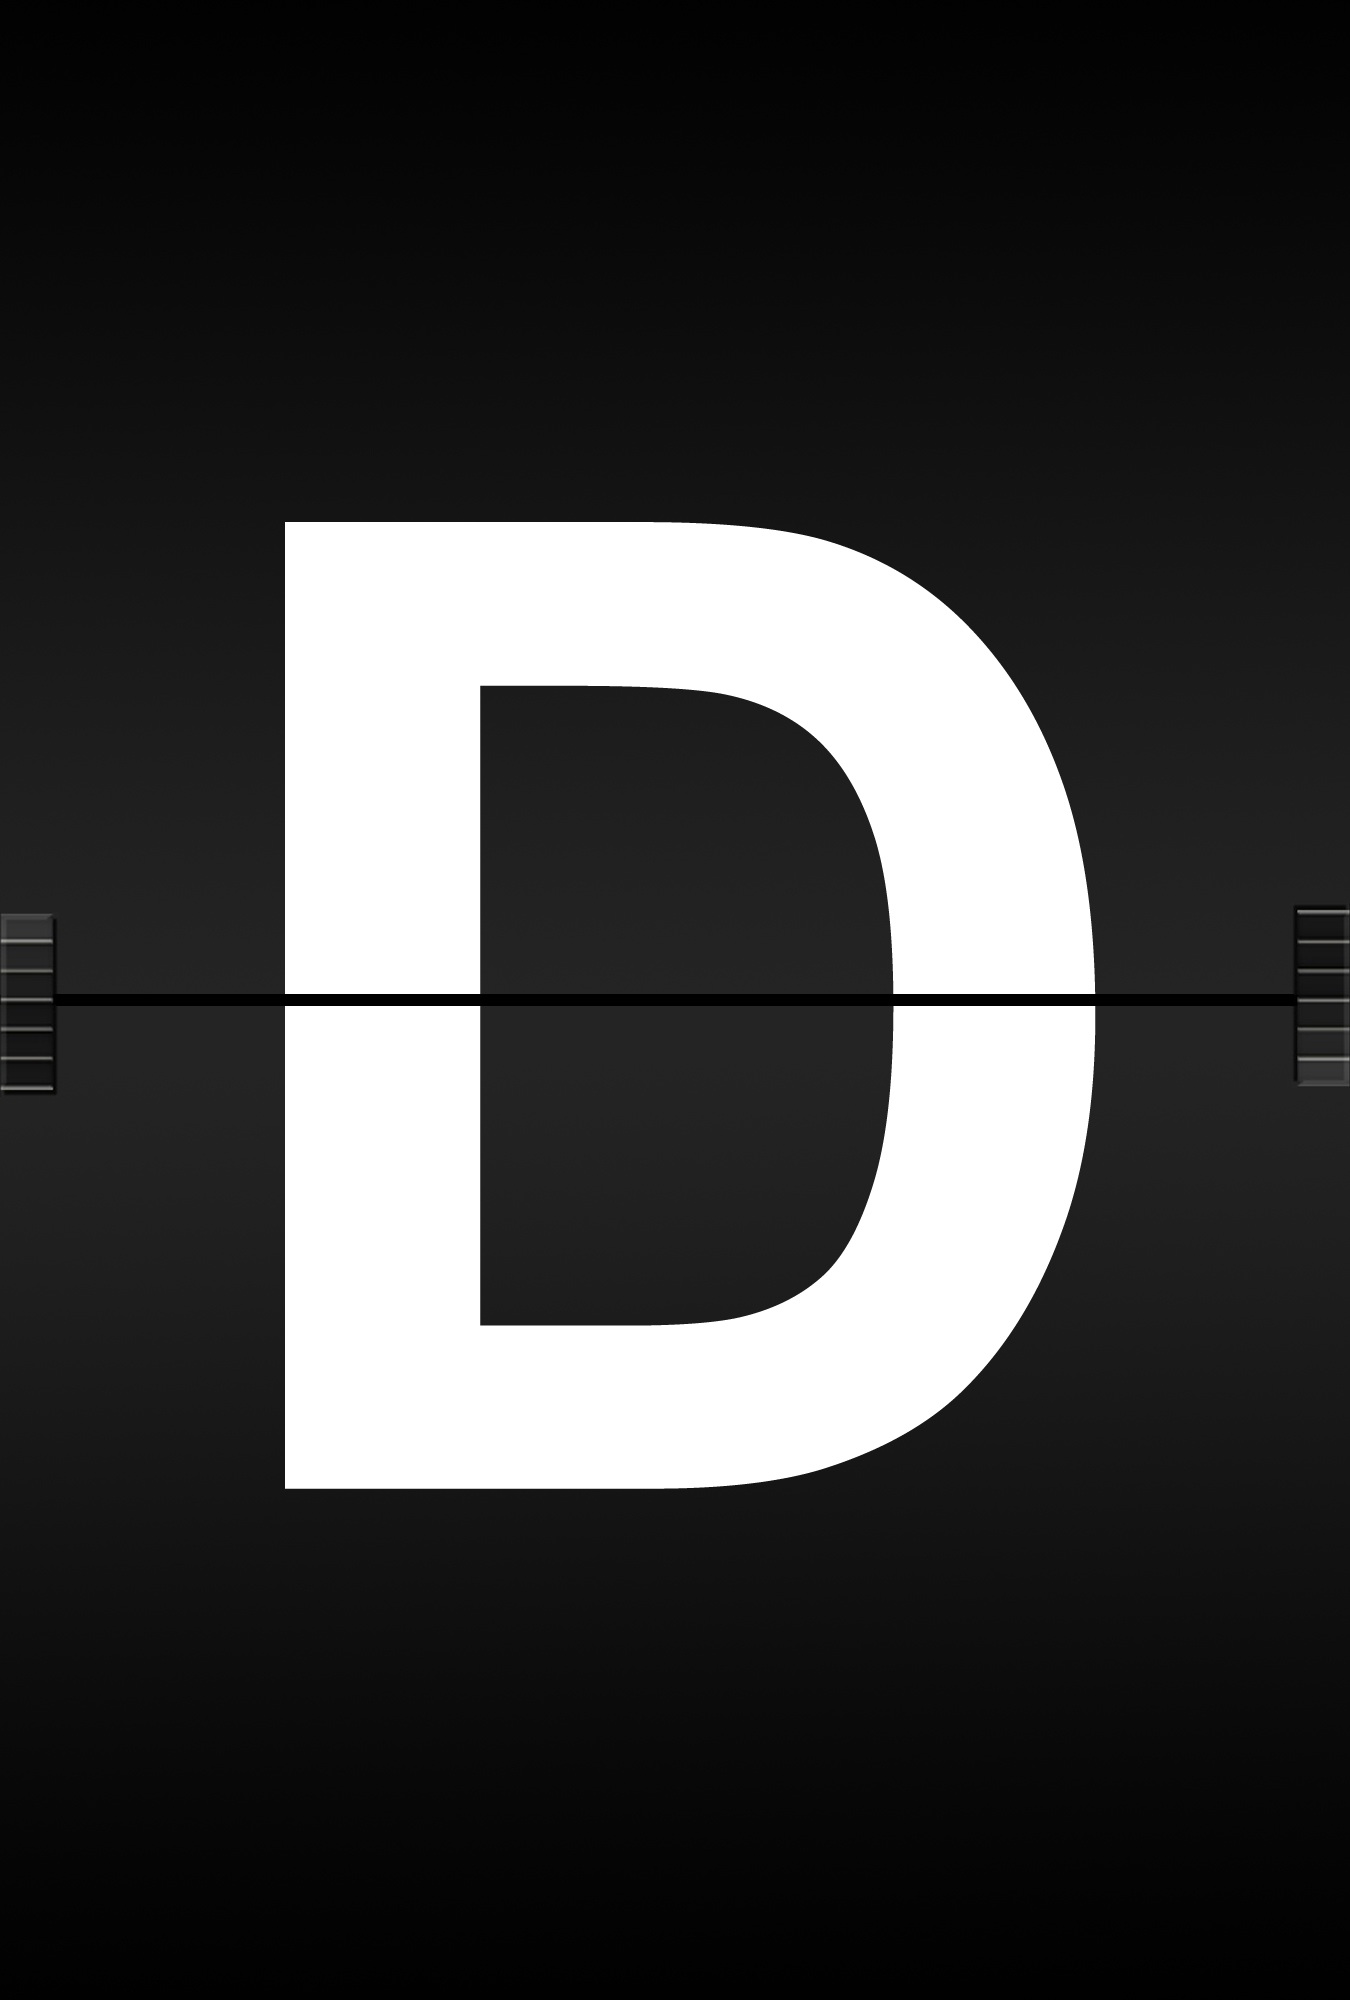
board, ad, airport, line, alphabet, communication, circle, brand, font, literacy, logo, text, diagram, school, letters, d, information, railway station, shape, leave, symbols, scoreboard, abc, timeline, screenshot, language, journal font